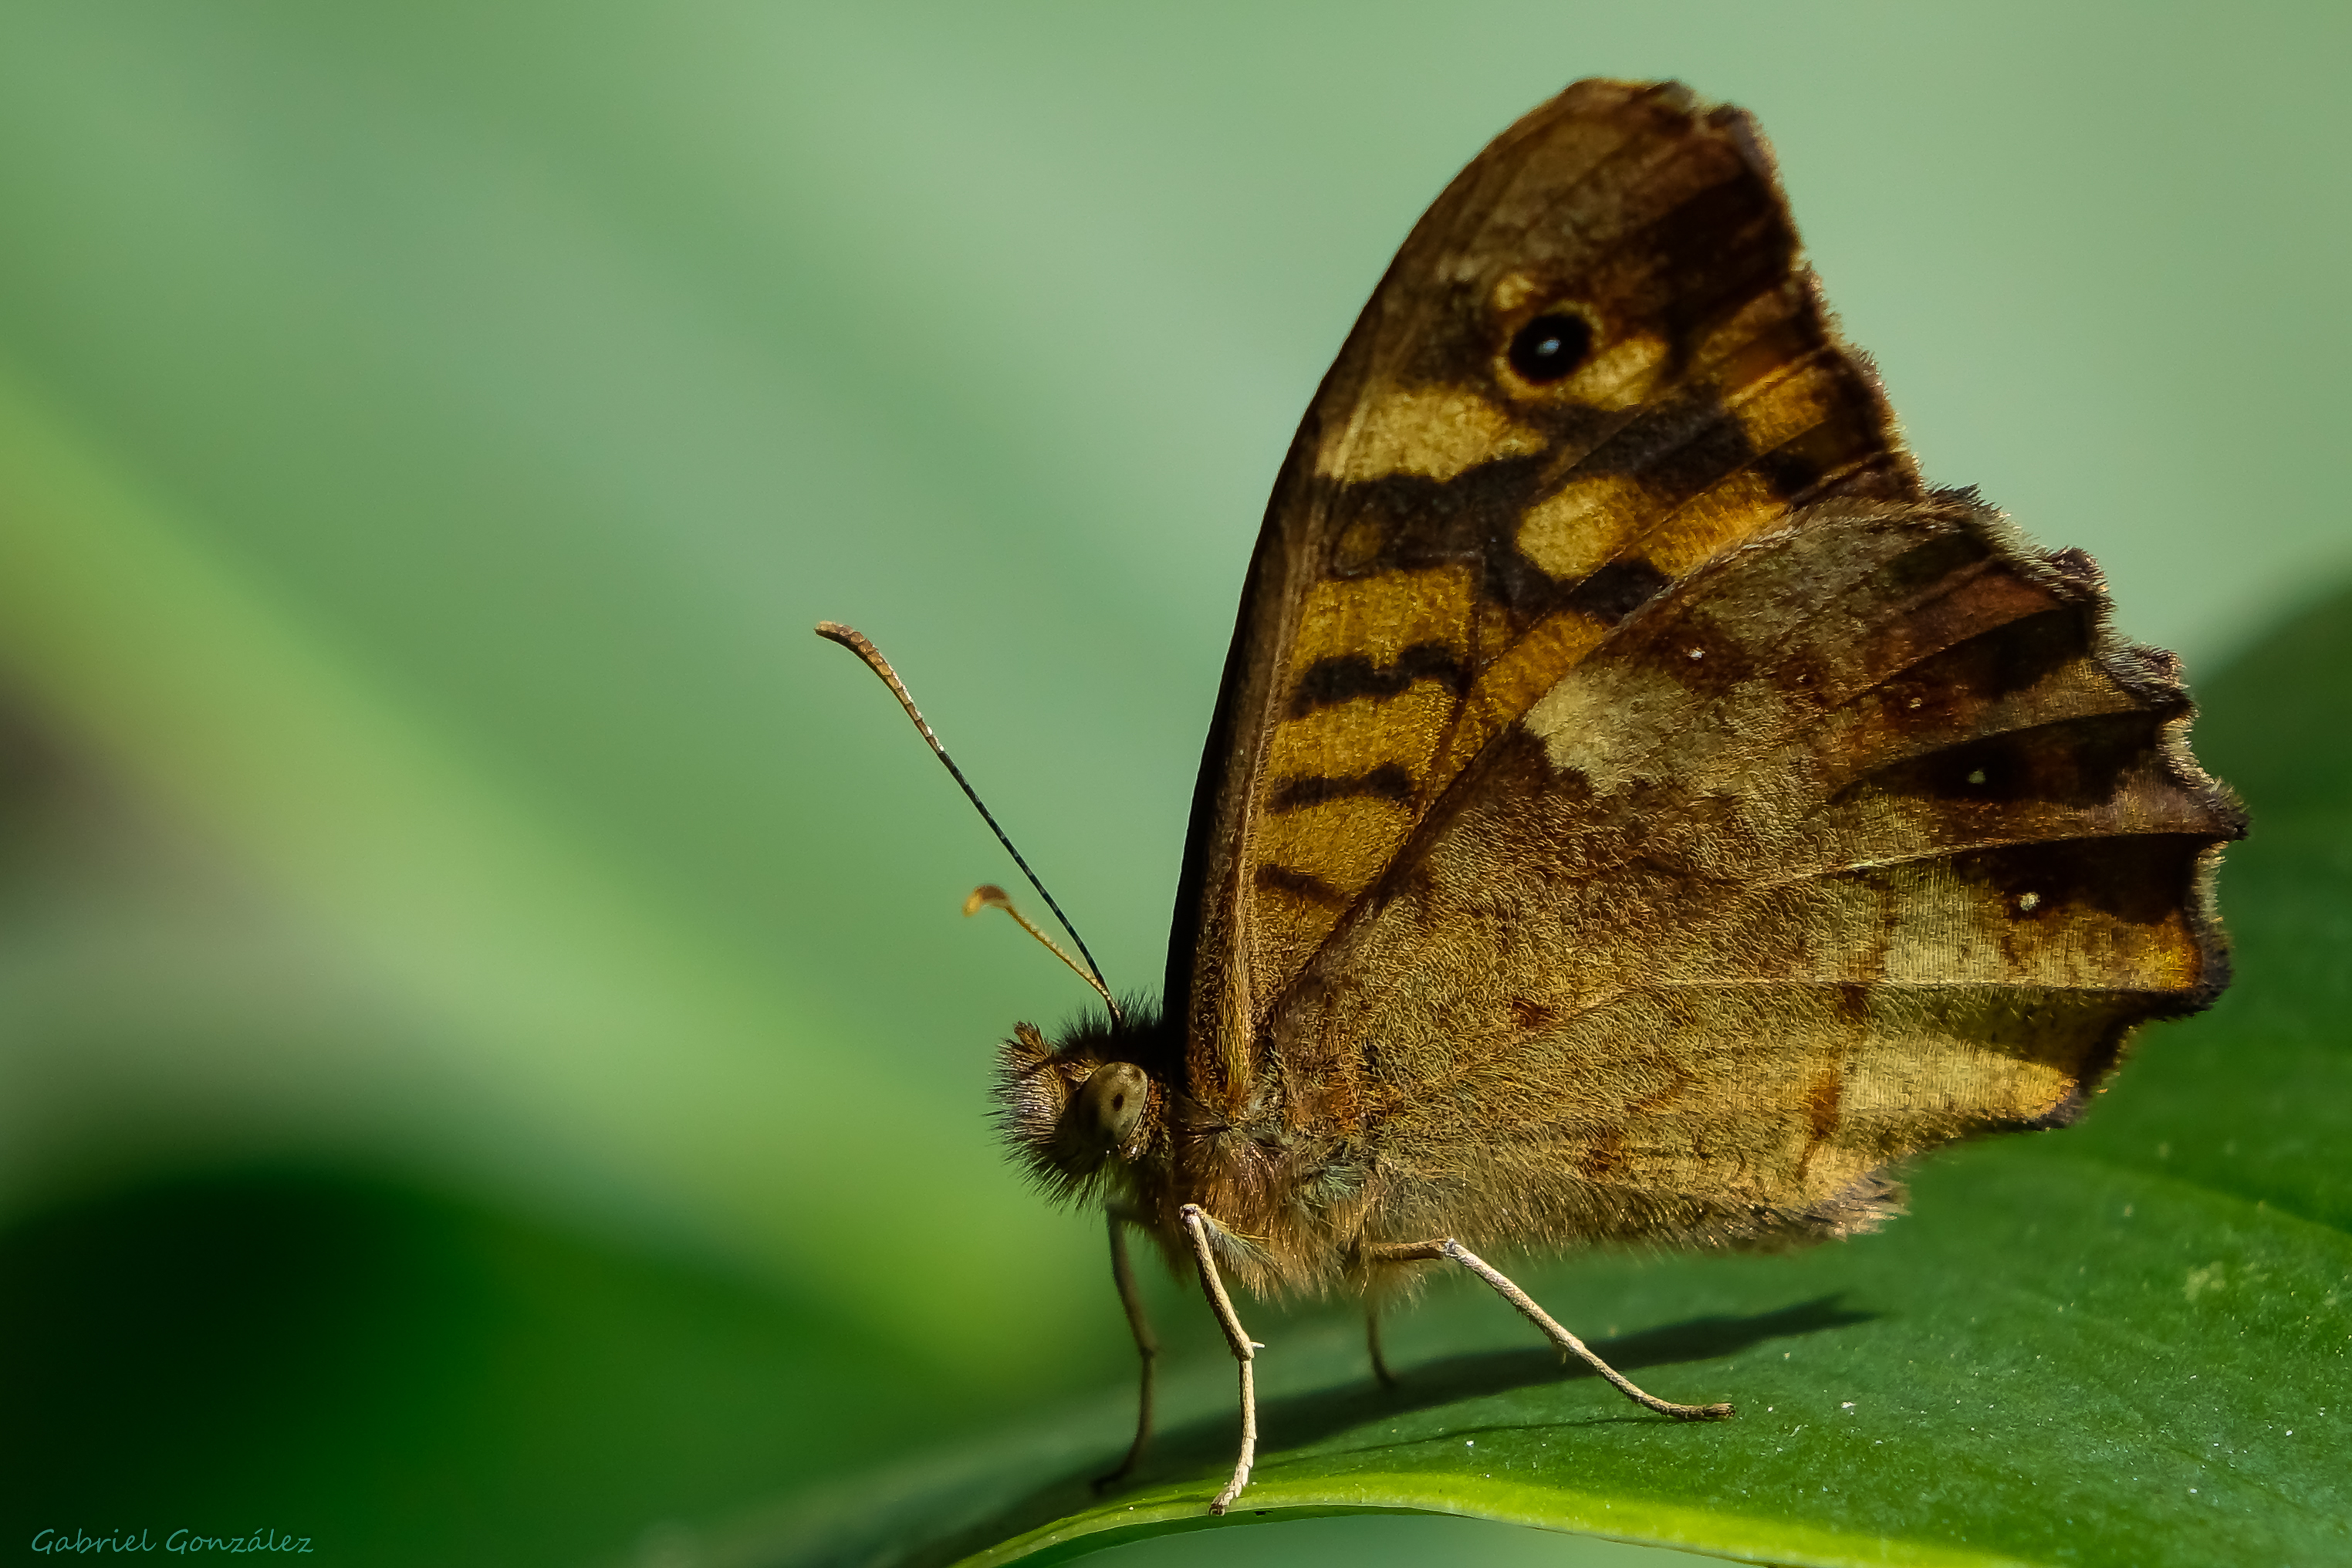
nature, photography, leaf, flower, insect, macro, butterfly, fauna, invertebrate, close up, animals, naturaleza, butterflies, pieridae, ggl1, gaby1, xovesphoto, animales, sonyrx10, rx10, mariposas, gphoto, gabrielcorua, xelodegalicia, macro photography, arthropod, pollinator, plant stem, moths and butterflies, lycaenid, brush footed butterfly, colias